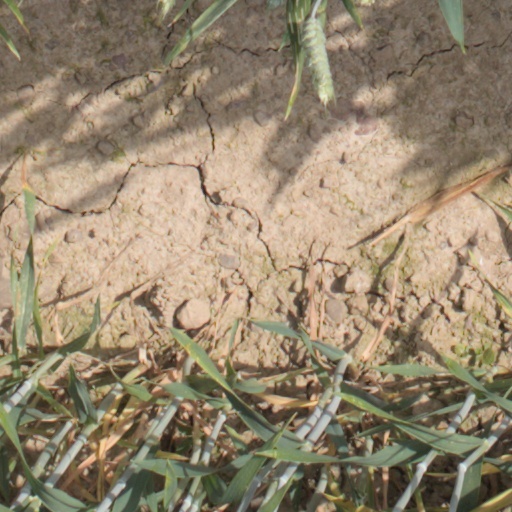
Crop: wheat